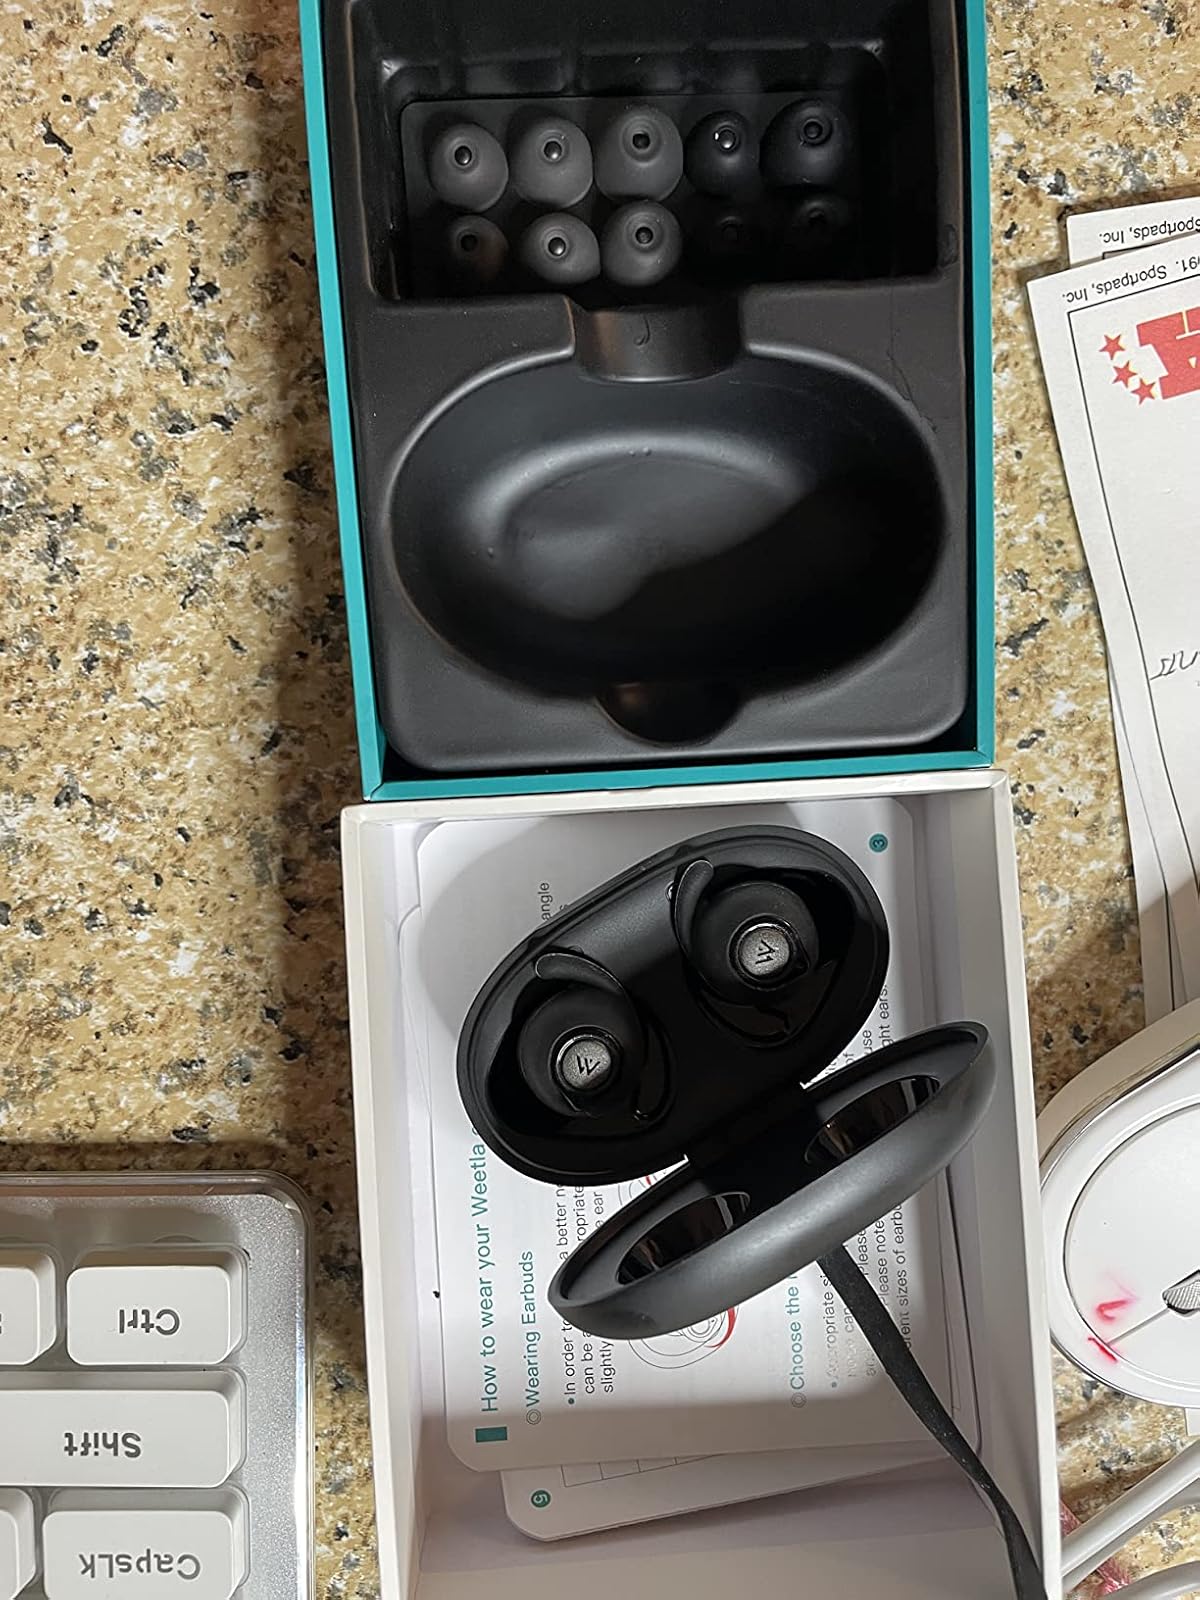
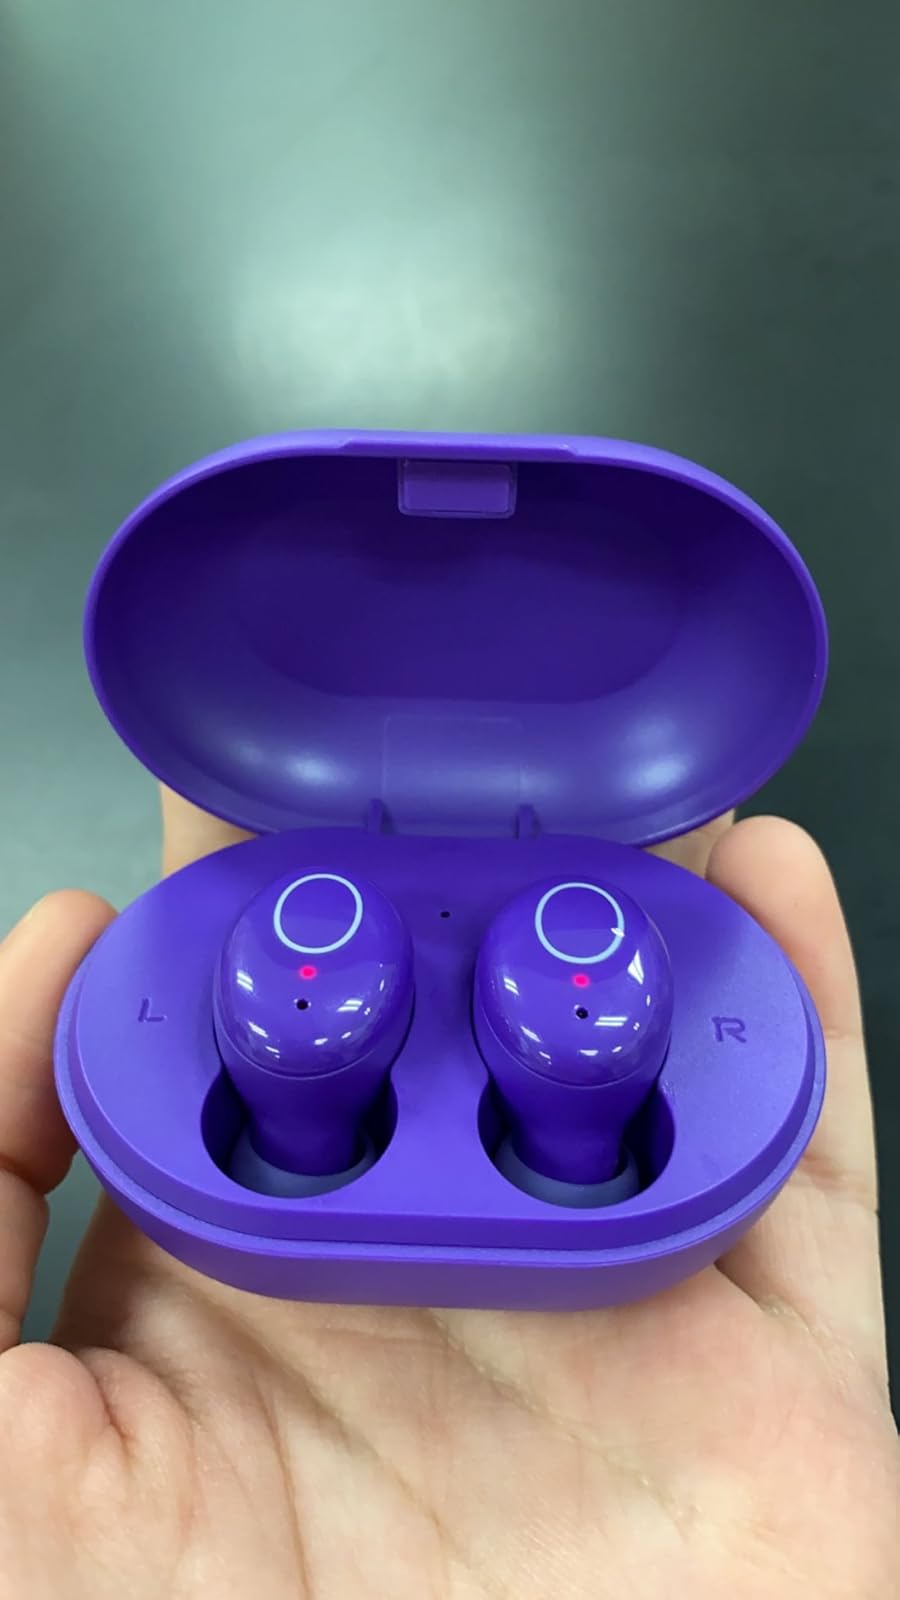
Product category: earbuds
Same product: no